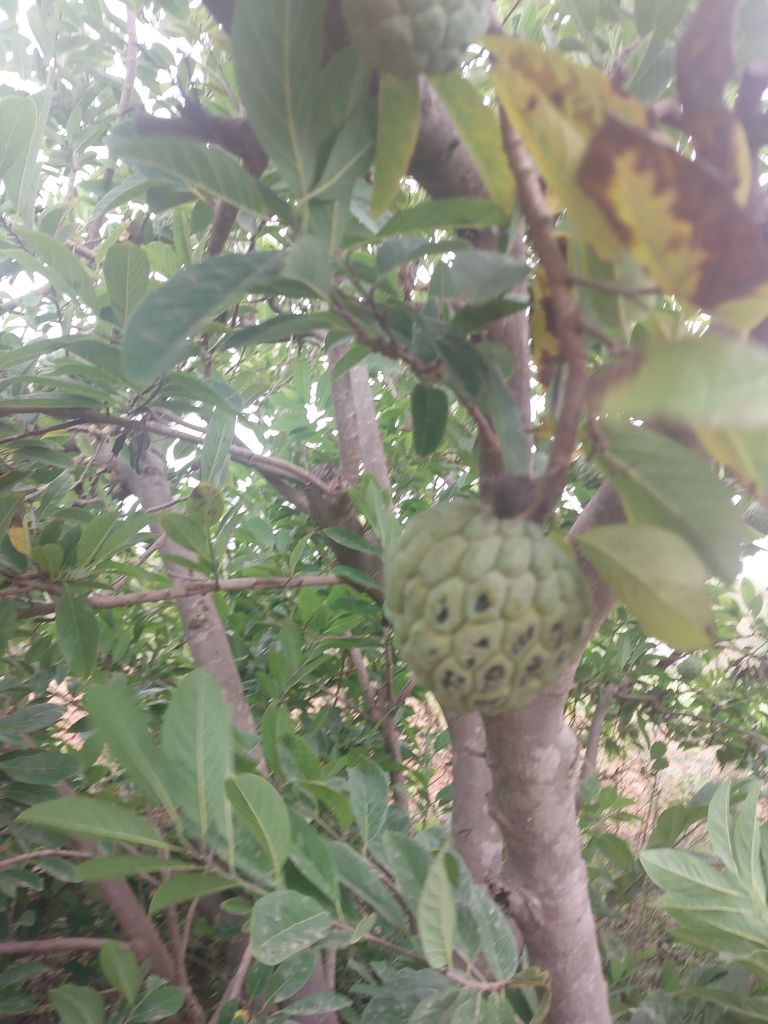
Disease label: Blank Canker